Northaw Place

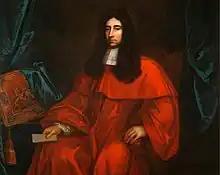
Sir George Hutchins

Northaw Place is a Grade II* listed former mansion house, later a school and children's home, in Northaw and Cuffley, Hertfordshire, England. Northaw Place was built circa 1690 by Sir George Hutchins, King's Serjeant and one of the Commissioners of the Great Seal (1690 – 1693). Cussans describes the Northaw estate as having once formed part of the manorial estate but it became detached from it in circa 1690 when Sir William Leman, second Baronet, and Lord of the Manor of Northaw, gave it to his daughter Sarah, on her marriage to Sir George Hutchins. It remained in private hands until the late 19th century, when it was converted into a school. It reverted to private ownership again in 1927, only to be purchased by Middlesex County Council after World War II and converted into a children's home. With the 1974 re-organisation of UK local government it passed to the London Borough of Haringey who used it as a Children's Assessment Centre until late 1979. In 1980 a planning application was made to convert Northaw Place (and its adjoining extensions to the west) to 10 dwellings (Ref: S6/0369/80). Permission was granted but the scheme was not implemented due to outstanding conditions of consent. A subsequent application to convert Northaw Place to offices was refused in 1982 (S6/0120/82). Another application was submitted in 1985 to convert Northaw Place to six dwellings (S6/0368/LB), and permission was granted. In 1986 Northaw Place was bought by Hitchins (Hatfield) Ltd, and a new planning application was submitted. This contained minor amendments from the previous application. As part of the conversion work the main house was divided from the stables / coach house to the west by the demolition of a link building. It has since been converted to residential accommodation.